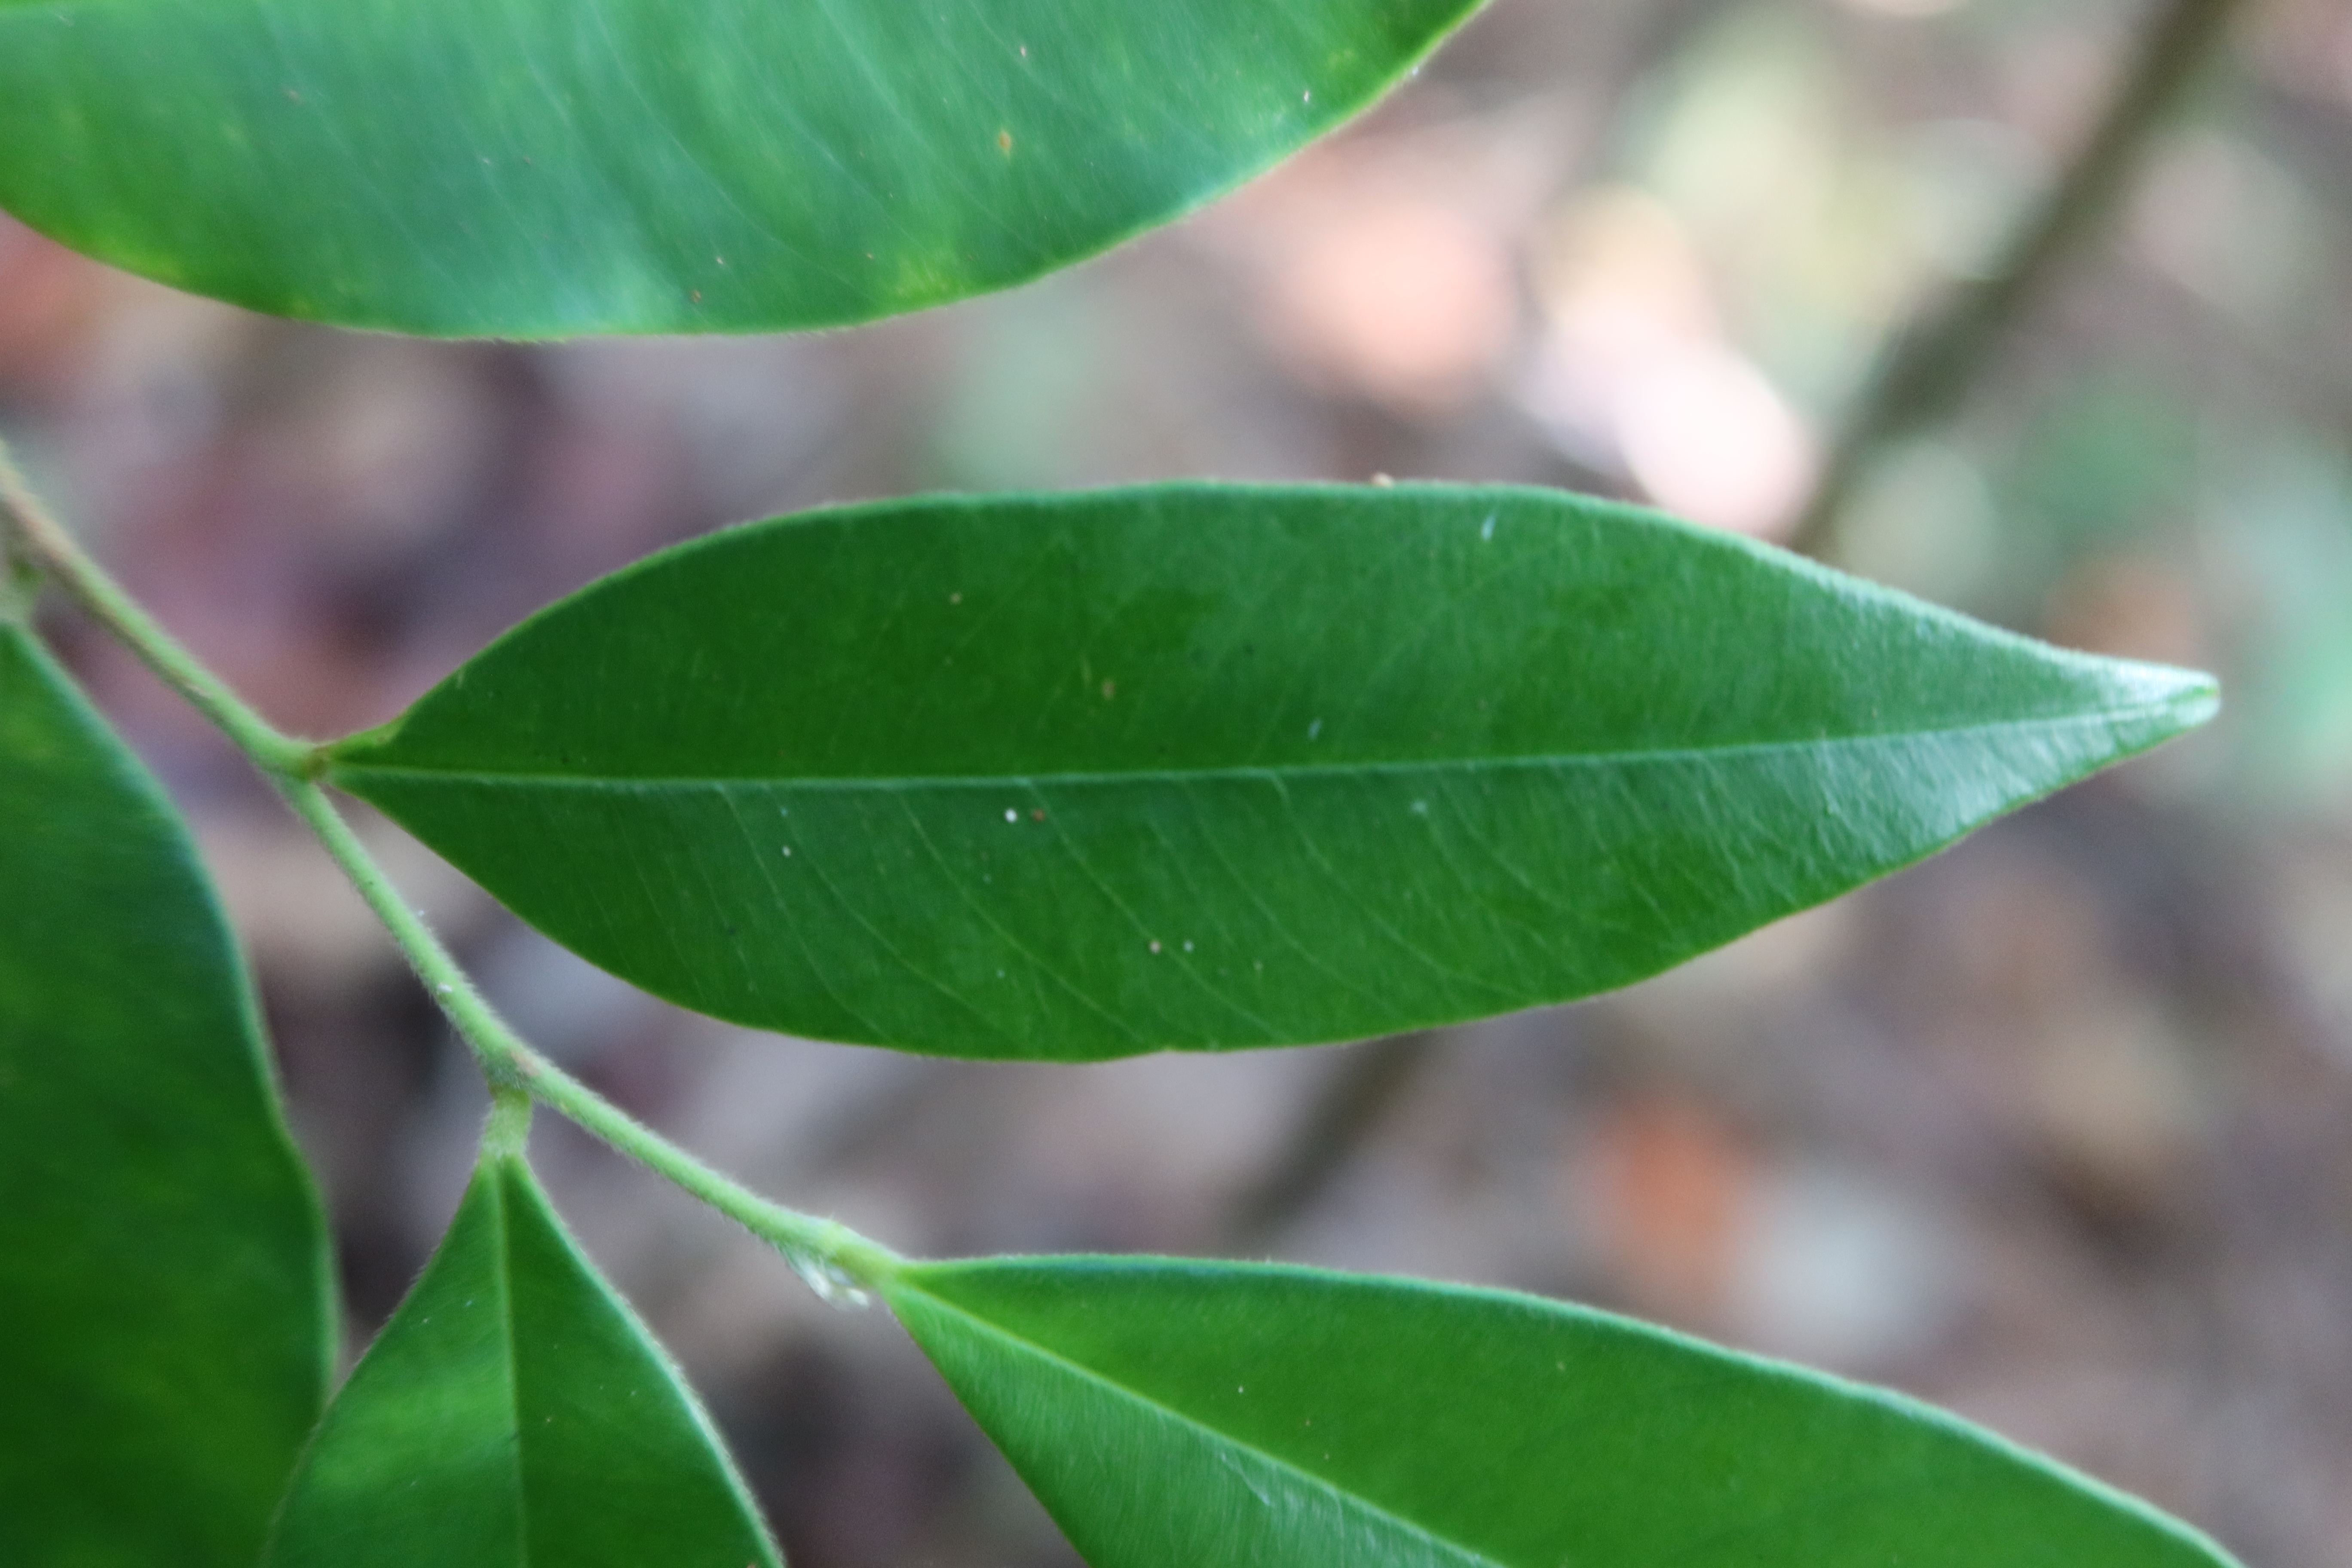
Label: Mealy bugs